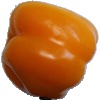
Label: yellow_pepper